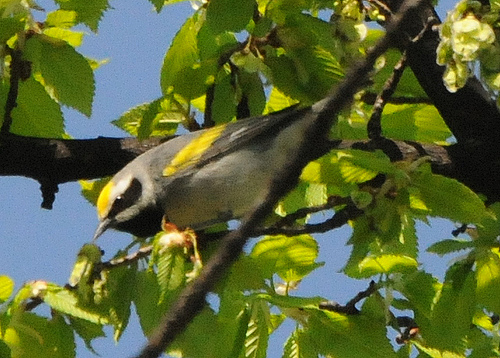
the bird has a small bill that is black as well as a white breast.
this is a tan bird with a yellow crown and wingbars and a black eye patch.
this bird has a black cheek patch, a bright yellow crown, and a short black bill.
this bird is grey with some yellow and has a very short beak.
this bird has a black cheek patch, a yellow wingbar, and a black throata small gray bird with yellow on its crown and coverts.
this is a mostly grey bird with darker grey wings and yellow on its head and wings.
the bird has a yellow crown, grey belly and small bill.
this bird is gray, yellow, and black in color, with a sharp beak.
this gray bird has black cheek patch and throat with a yellow crown, and a yellow stripe on its wing.
Species: Golden Winged Warbler